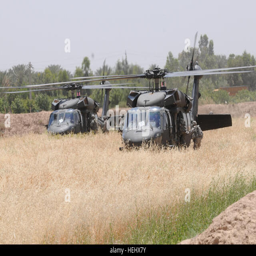
idle in tall grass as the last soldiers